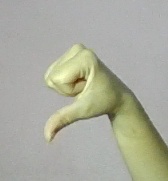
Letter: waw